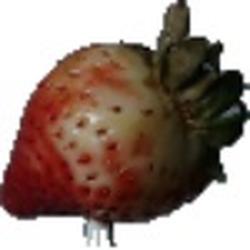
Label: Strawberry